Unconventional warfare

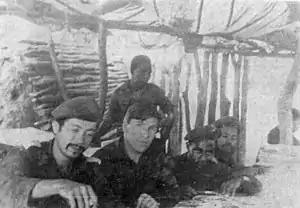
Soviet Armed Forces members instruct SWAPO insurgents.

Aside from the earlier definition of warfare that is not conventional, unconventional warfare has also been described as: